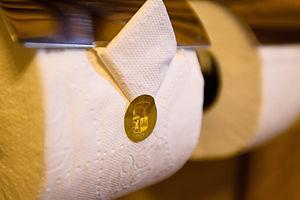
Deux orientations du papier toilette sont possibles lorsque est utilisé un dérouleur de papier toilette d'axe horizontal parallèle à la cloison : le papier toilette peut pendre par-dessus ou en dessous du rouleau. Le choix est surtout question de préférence personnelle et est dicté par l'habitude. Dans les enquêtes, entre 60 % et 70 % des consommateurs américains ou des spécialistes des salles de bains et cuisines répondent qu'ils préfèrent l'orientation par-dessus.
Le pliage du papier toilette dans les hôtels, parfois appelé toilegami par référence à l'origami, est le fait d'effectuer un pliage de la dernière ou des dernières feuilles du rouleau de papier toilette placé dans le dérouleur des toilettes des chambres de certains hôtels. Outre l'effet esthétique, c'est un des moyens trouvés par l'établissement hôtelier de montrer que le service de nettoyage est passé dans la salle de bains. Le pliage du papier toilette impose d'avoir une orientation par le dessus du rouleau.